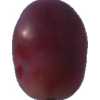
Label: pink_grape